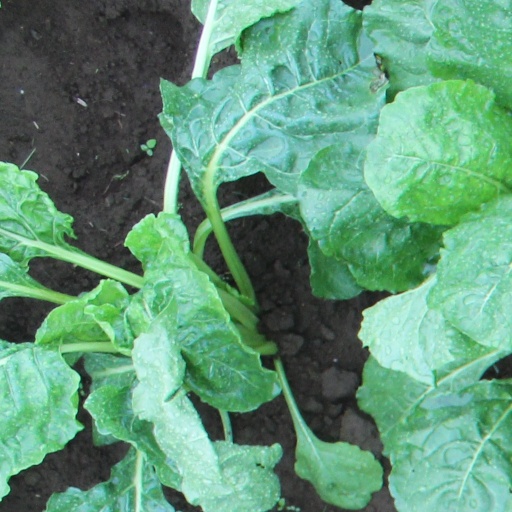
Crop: sugar beet